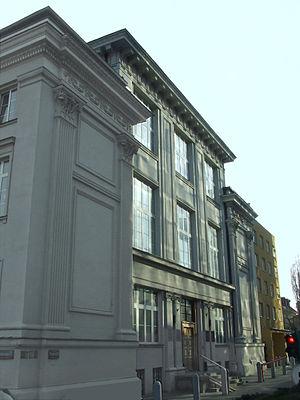
L’Institut historique juif est un institut de recherche polonais dont le siège est à Varsovie et dont la vocation depuis sa création en 1947, est l’étude de l’Histoire et de la culture des Juifs de Pologne. Actuellement, l'Institut comporte un musée, un département des archives, un département de la recherche, une bibliothèque, un centre de documentation et une librairie. L’édifice de l’Institut abritant avant la guerre la Bibliothèque Judaïque Centrale près de la Grande Synagogue et l’Institut d’études judaïques, le premier centre de recherche et d'enseignement religieux et laïc, historique et social.
Le Comité Central des Juifs de Pologne est une représentation politique de la communauté juive polonaise survivante à la Shoah, créé sous l'égide du nouveau régime communiste qui s'installe en Pologne avant la fin de la Seconde Guerre Mondiale. Elle existe de 1944 à 1950.